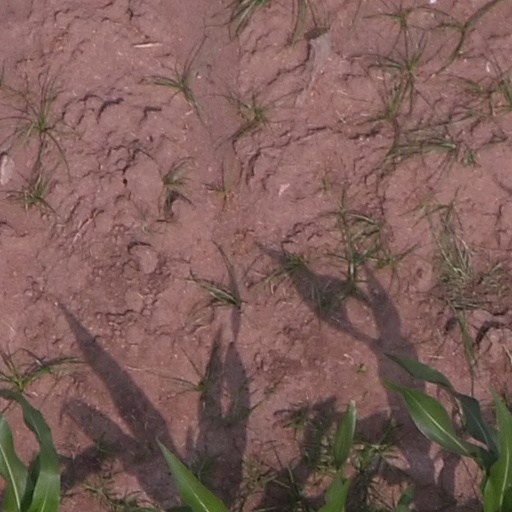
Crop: maize; corn